Richard Rawlinson

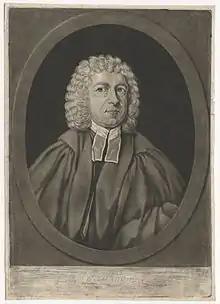
Richard Rawlinson

Richard Rawlinson FRS (3 January 1690 – 6 April 1755) was an English clergyman and antiquarian collector of books and manuscripts, which he bequeathed to the Bodleian Library, Oxford.